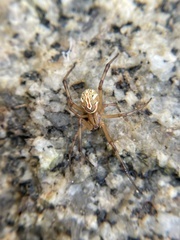
Species: Lactrodectus_hesperus